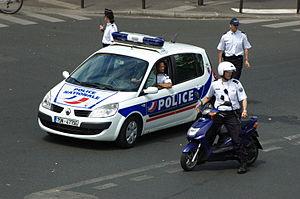
Police nettoyant le carrefour en vue du passage d'une manifestation.
Le transport est le déplacement d'objets, de marchandises, ou d'individus d'un endroit à un autre. Les modes de transport incluent l'aviation, le chemin de fer, le transport routier, le transport maritime, le transport par câble, l'acheminement par pipeline et le transport spatial. Le mode dépend également du type de véhicule ou d'infrastructure utilisé. Les moyens de transport peuvent inclure les véhicules à propulsion humaine, l'automobile, la moto, le scooter, le bus, le métro, le tramway, le train, le camion, la marche à pied, l'ascenseur, l'hélicoptère, le bateau ou l'avion, etc. Le type de transport peut se caractériser par son appartenance au secteur public ou privé.
Un policier ou agent de police est un membre de la police, qu'il porte ou non l'uniforme et dont la fonction est de faire respecter la loi, de maintenir l'ordre et d'assurer la sécurité publique.
En France, le rôle de la police est défini par l'article 12 de la Déclaration des droits de l'homme et du citoyen du 26 août 1789 : « La garantie des droits de l'homme et du citoyen nécessite une force publique ; cette force est donc instituée pour l'avantage de tous, et non pour l'utilité particulière de ceux à qui elle est confiée. »